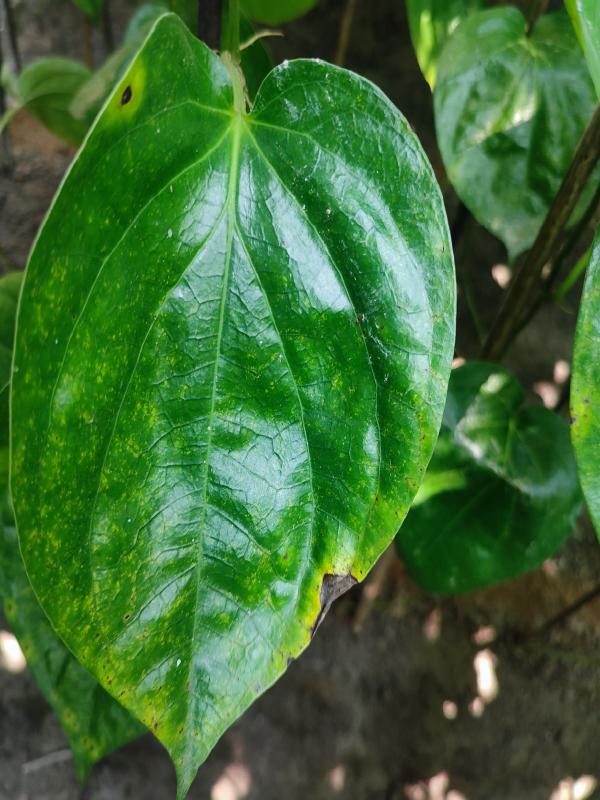
Label: Bacterial_Leaf_Disease